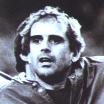
Age: 35